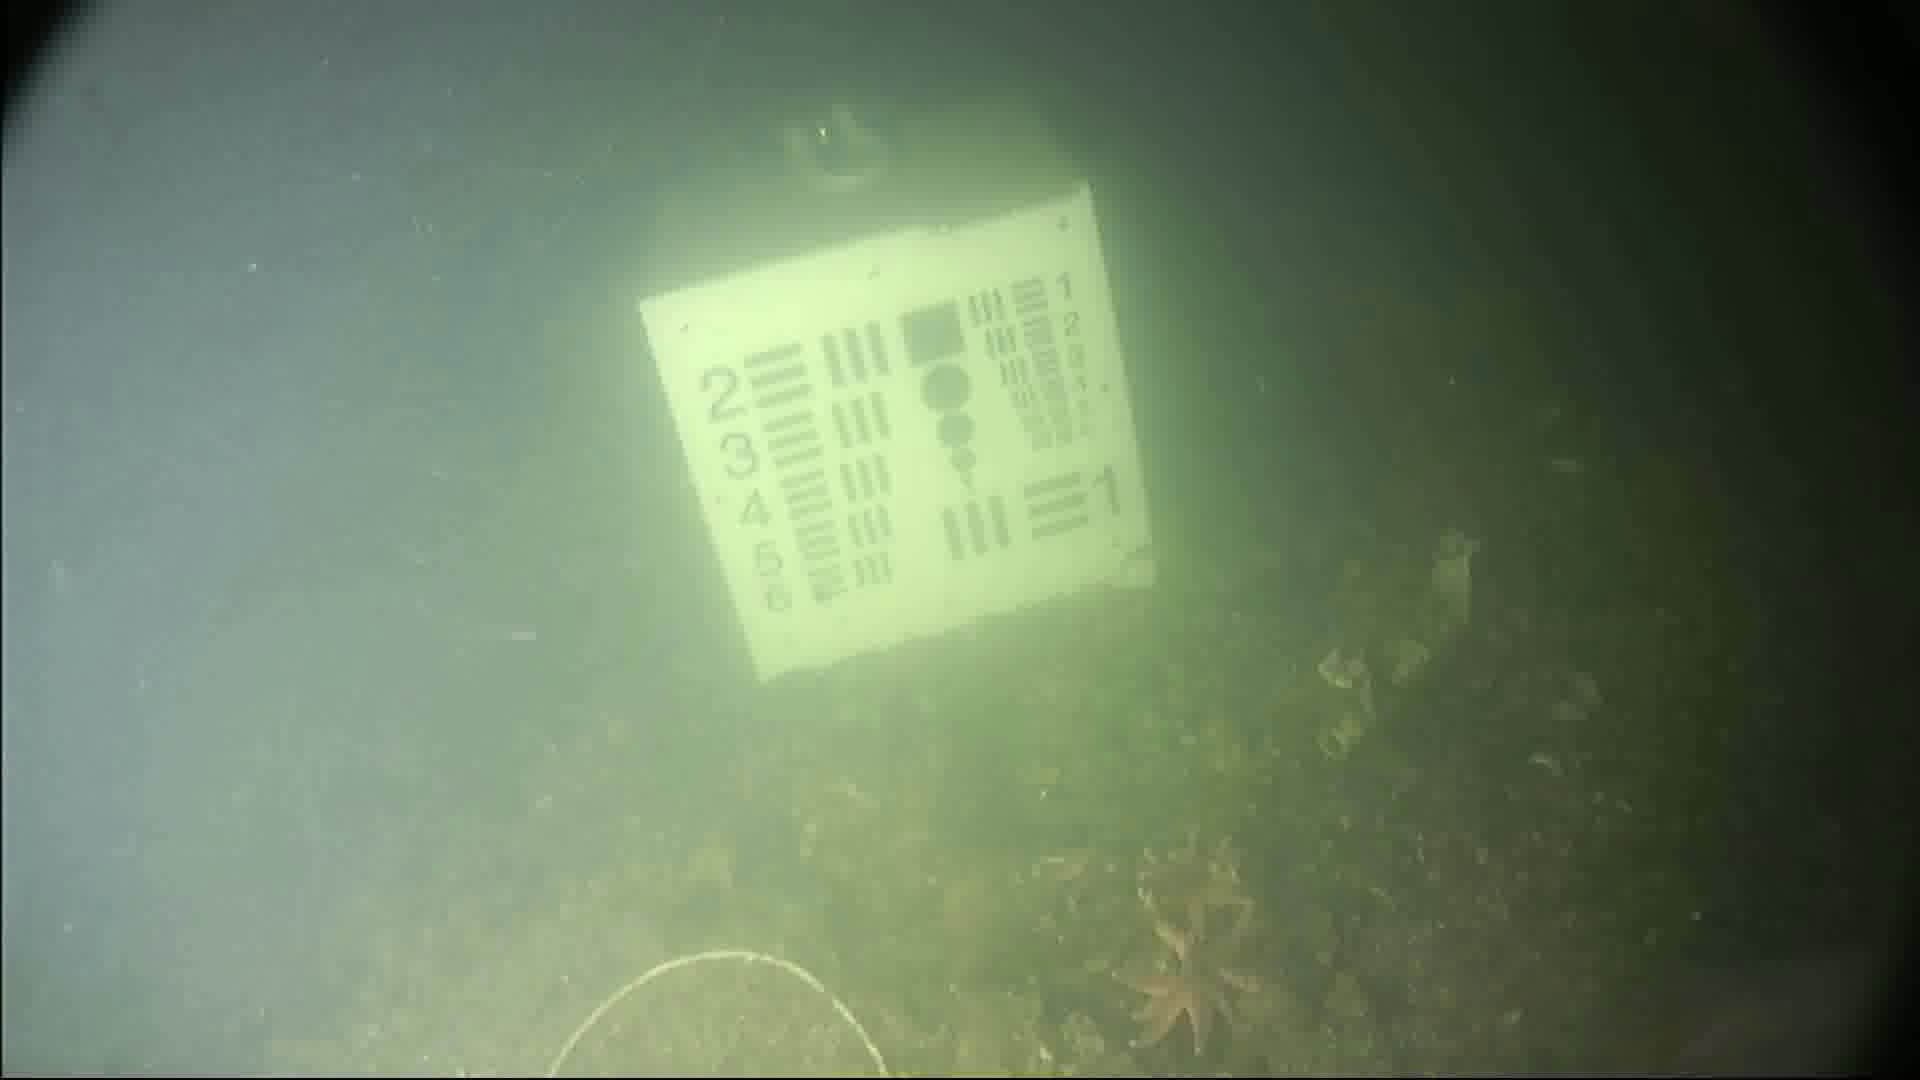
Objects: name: starfish
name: fish